Juan José Perea

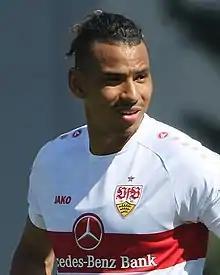
Perea with VfB Stuttgart in 2022

Juan José Perea Mendoza (born 23 February 2000) is a Colombian professional footballer who plays as a forward for Swiss Super League club Zürich.